Vladimir Vasilyev (scientist)

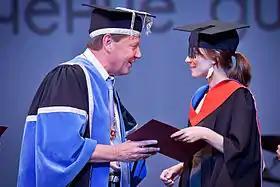
Rector Vladimir Vasilyev at the presentation of diplomas, 2013

In 2000, Vasilyev was awarded the designation of "." In May 2006 he received a diploma from the State Duma "for a major contribution to Russian education."